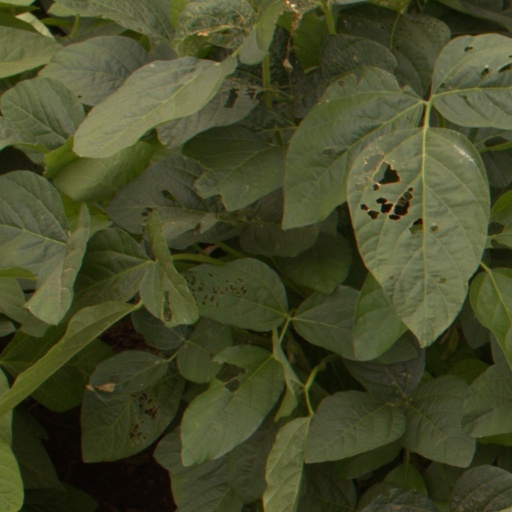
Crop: soybean